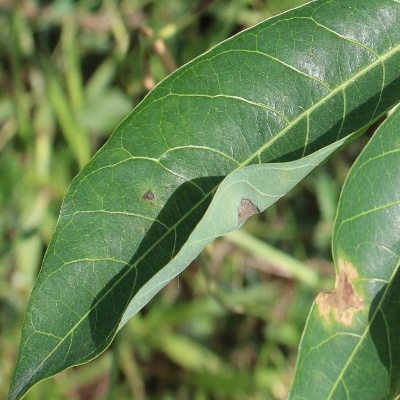
Crop: Cassava
Condition: bacterial blight